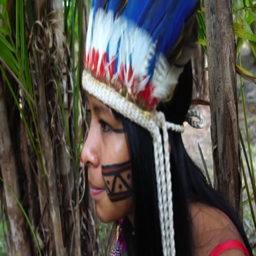
person in an indigenous tribe